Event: Nepal Earthquake
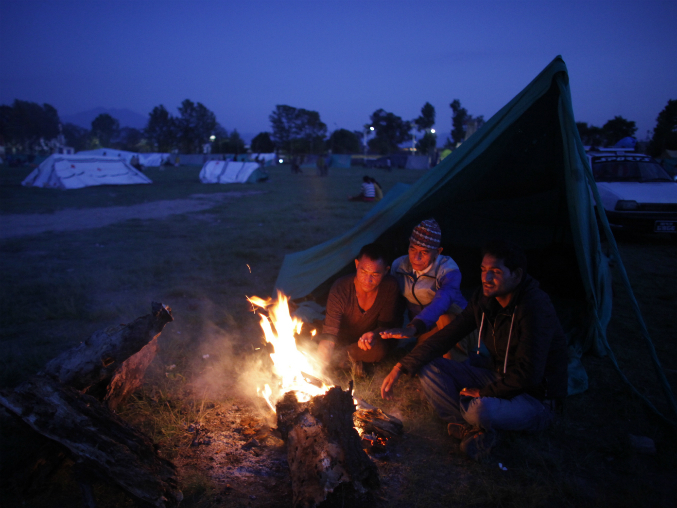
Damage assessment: no_damage